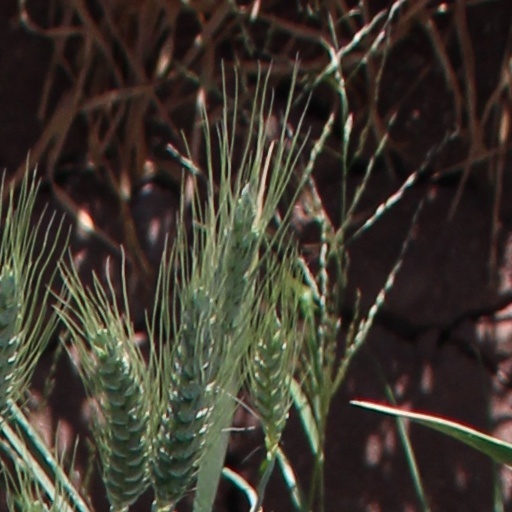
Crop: wheat